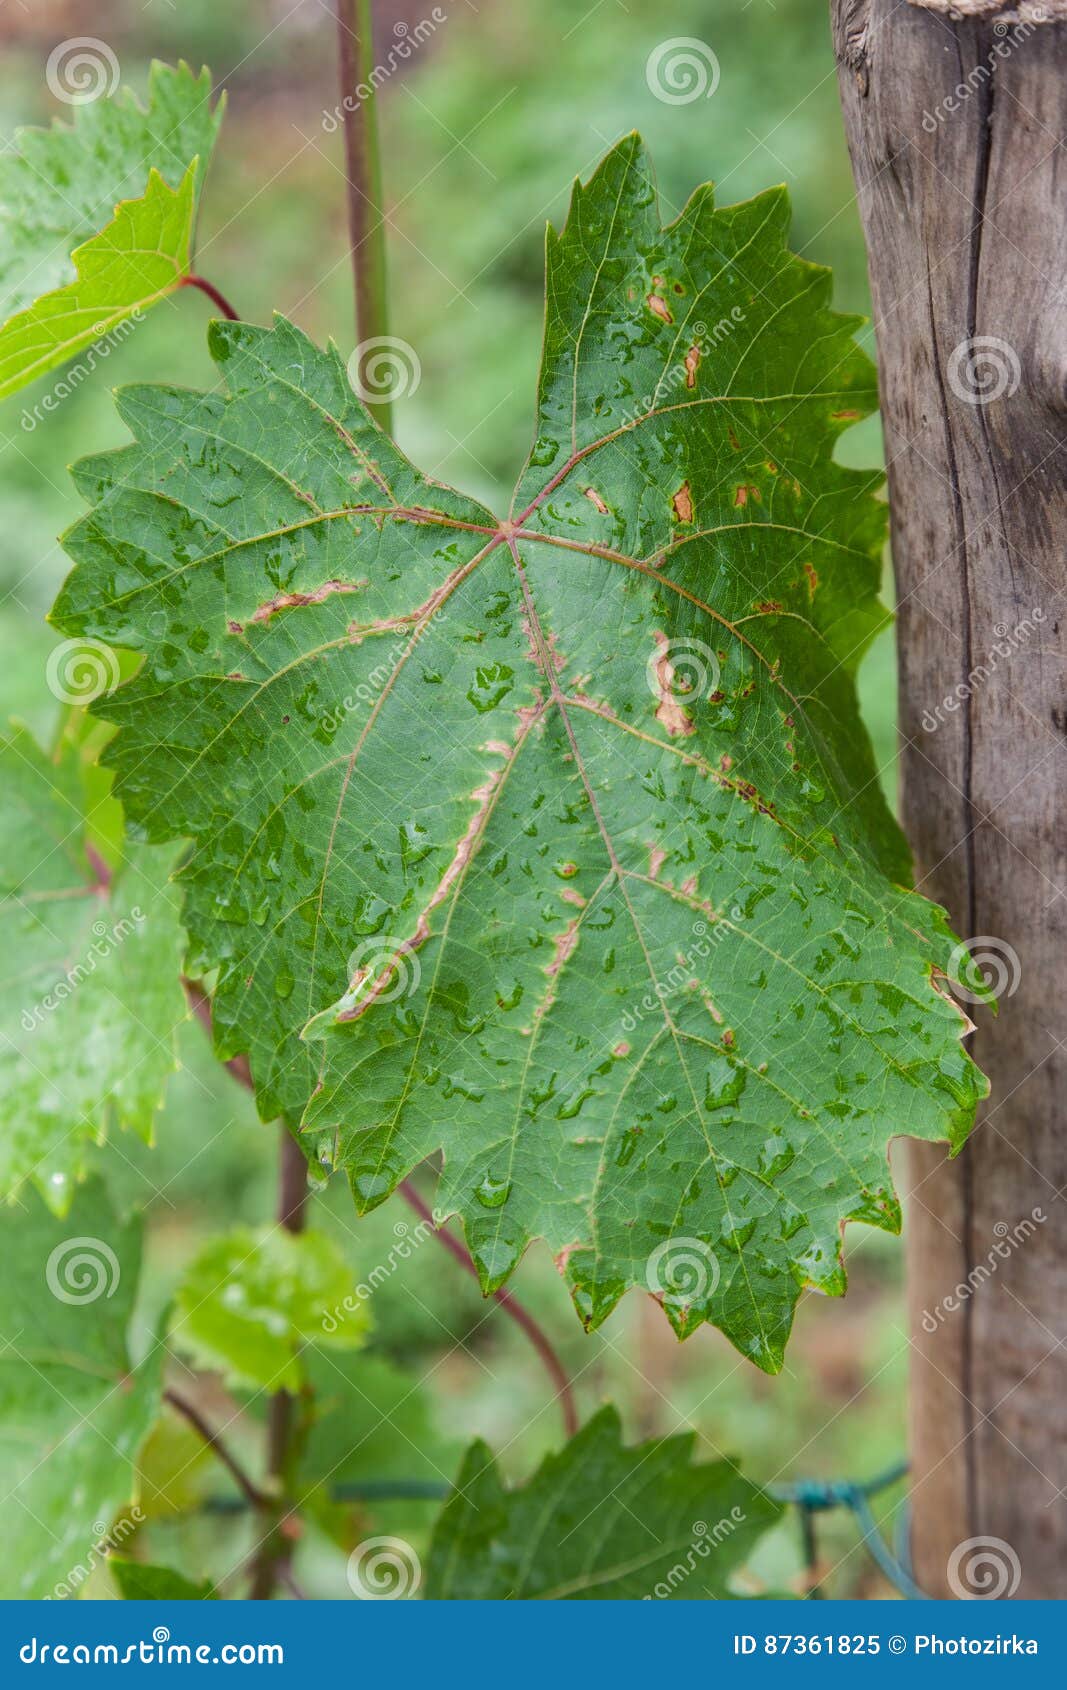
Plant: Grape
Disease: grape leaf spot